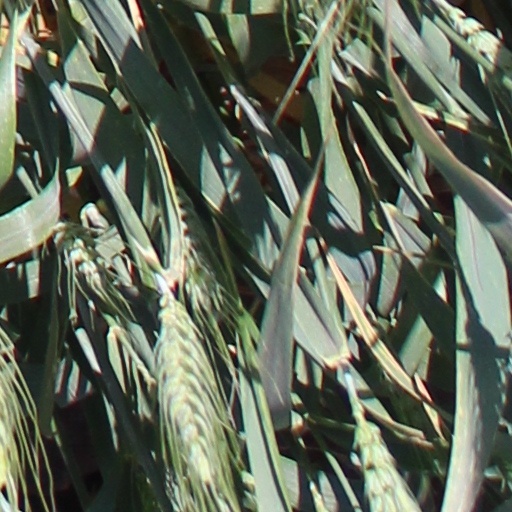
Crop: wheat